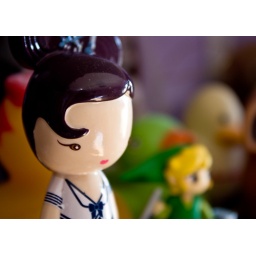
I love the new Harajuku lovers perfumes, they come in cute bottles and they smell nice.